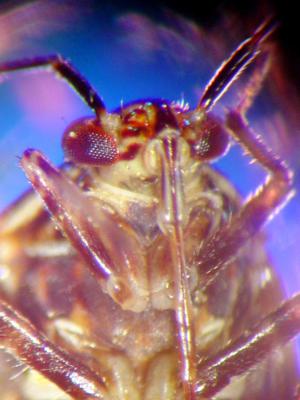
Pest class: lygus_bug